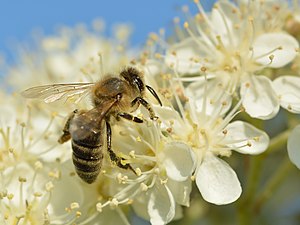
Seljerøn / Forvekslingsmulighed
Selje-Røn er et op til 15 meter højt træ, der i Danmark er almindeligt plantet langs veje og i hegn. Den findes desuden vildtvoksende mellem klipperne på Bornholm. Den kaldes derfor også Bornholmsk Røn. Blomsterne sidder i åbne halvskærme. De dufter ubehageligt. Frugterne er røde rønnebær.